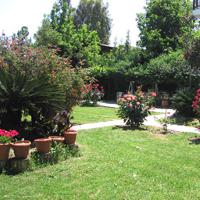
Weather: sun or clear